Second Battle of Naktong Bulge

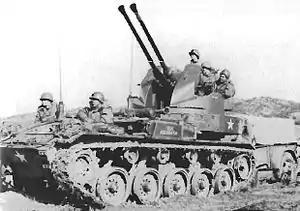
An M19 Gun Motor Carriage in Korea, 1950.

That evening Sergeant Ernest R. Kouma led the patrol of two M26 Pershing tanks and two M19 Gun Motor Carriages in Agok. Kouma placed his patrol on the west side of Agok near the Kihang ferry. At 20:00 a heavy fog covered the river, and at 22:00 mortar shells began falling on the US-held side of the river. By 22:15 this strike intensified and KPA mortar preparation struck A Company's positions. US mortars and artillery began firing counterbattery. Some of the A Company men reported they heard noises on the opposite side of the river and splashes in the water.